Jersey International Air Display

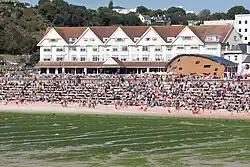
Crowds watch the display in 2012.

The Jersey International Air Display is an air show which is held every year on the island of Jersey, in the Channel Islands. It normally consists of one air display and two static displays - one at the airport and one in a park in St. Helier.